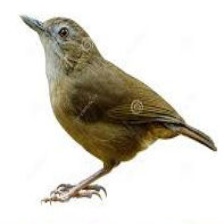
Species: ABBOTTS BABBLER
Scientific name: MALACOCINCLA ABBOTTI